Nickel (United States coin)

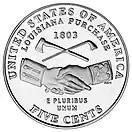

The identities of the models for the Native American on the obverse and for the bison on the reverse are not known with certainty. Fraser stressed that the Native American was a type, rather than based on a specific individual, and identified various Native Americans as models, not always consistently, including Iron Tail, (Oglala Lakota) Two Moons, (Northern Cheyenne) and Big Tree (of the Kiowa people). There have been other claimants, the most prominent being John Big Tree, a Seneca, who made many public appearances as the "nickel Indian" until his death in 1967. Fraser recounted that the animal on the reverse was an American bison, Black Diamond, whom he stated lived at the Bronx Zoo, and also described the model simply as a bison at the Bronx Zoo. However, Black Diamond was never at the Bronx Zoo, but instead lived at the Central Park Zoo (both facilities are in New York City) until the animal was sold and slaughtered in 1915. The placement of the horns on the still-extant mounted head of Black Diamond differs from that of the bison on the nickel.